Jon J. Franklin

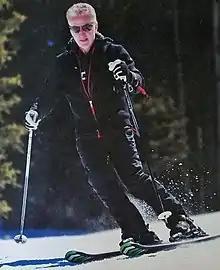
Jon J Franklin WPST CEO, Aspen

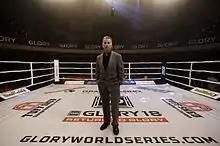
Jon J. Franklin GLORY 18

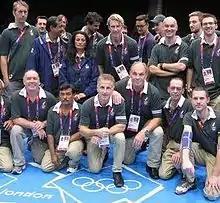
Jon J Franklin, London Olympics Boxing Supervisor with Broadcast team in ring.

Jon J Franklin (aka "Jon Franklin") is a sports marketing, combat sports, and sports television business executive. Most recently promoter for 2025 Glory Underground fights. Franklin was Chief Executive Officer of the revitalized World Pro Ski Tour through 2024 and Chief Executive Officer of "Ski Racing Media" through 2022. The World Pro Ski Tour, begun in 1968, is the world's number one professional head to head dual format ski race tour. Through the start of 2018, Franklin was CEO of Glory Sports International, the parent company of Glory Kickboxing that was seen on ESPN in the USA along with UFC Fightpass and Veronica/SBS Holland and others in more than 170 countries. Franklin began working with Glory in 2012 and joined full time as CEO in 2014. Under Franklin's leadership in 2017 Glory was named the World's leading Kickboxing promotion by Combat Press and one of the World's most influential combat sports promotions by Fox Sports that same year (Along with the UFC and Bellator). As Glory CEO Franklin brought investment from Liberty Global, Yao Capital and others to Glory Sports. Franklin continued at Glory as USA Promoter and Chief Development Officer in 2018 and early 2019. In this role he secured Monster Energy as Glory's first Global sponsor. From 1999 through 2002 Franklin was President of Golden Gloves boxing. He currently serves on the boards of the World Pro Ski Tour, the Sports and Entertainment Company and other sports related entities. To be noted, Jon J Franklin has been a strong supporter of women's sports at the highest levels, having brought female fighters into Golden Gloves during his tenure as President, matched top female boxers on PPV cards at America Presents, started a women's division of Glory Kickboxing while he was CEO and in 2022 brought women's ski racing into the World Pro Ski Tour with equal pay racing the same courses as the men.